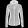
Label: Coat